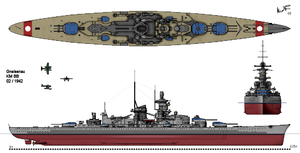
Dessin du croiseur de bataille allemand Gneisenau (02/1942).
Le Gneisenau fut, pendant la Seconde Guerre mondiale, un célèbre Cuirassé de 31 100 tonnes de la Kriegsmarine allemande. Ce navire, mis en service en 1938, naviguait habituellement accompagné de son sister-ship de la classe du même nom, le Scharnhorst, resté aussi célèbre pour ses victoires. Il est baptisé d'après le nom du comte prussien August von Gneisenau, qui combattit lors des guerres napoléoniennes et notamment lors du siège de Kolberg en 1807.